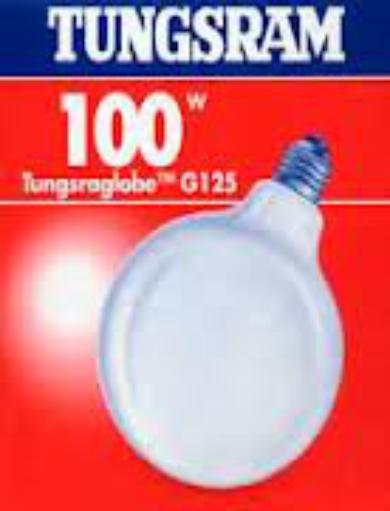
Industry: Necessities